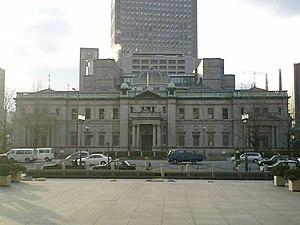
La Banque du Japon est la banque centrale du Japon. On rencontre souvent l'abréviation BoJ qui provient de l'anglais Bank of Japan.